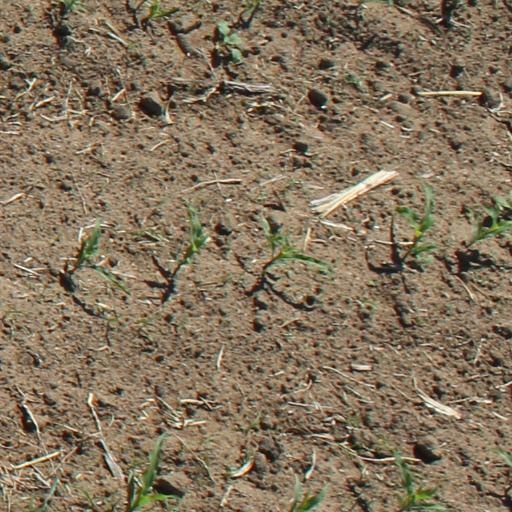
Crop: maize; corn